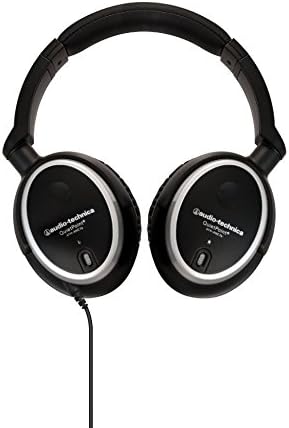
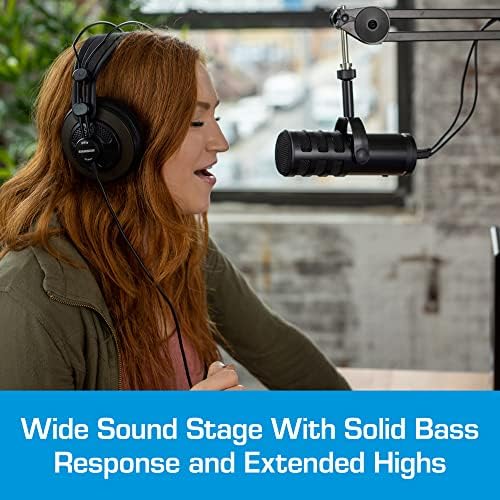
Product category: headphones
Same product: no